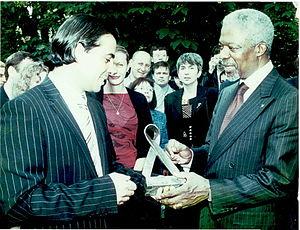
Walid Harfouch présente secrétaire général de l'ONU Kofi Annan, un signe symbolique de la «paperasserie», 2002Español: Walid Harfouch presenta Secretario General de la ONU Kofi Annan, un signo simbólico de la ""cinta roja"", 2002Italiano: Walid Harfouch presenta Segretario generale delle Nazioni Unite Kofi Annan, un segno simbolico del ""nastro rosso"", 2002"